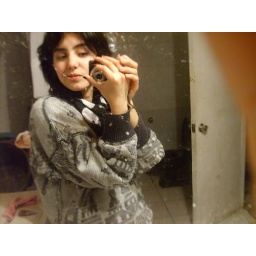
so bored in the bathroom of my house hahaha ;)